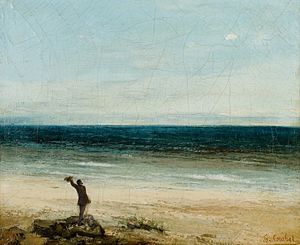
Værker af Gustave Courbet
Liste over værker af Gustave Courbet.